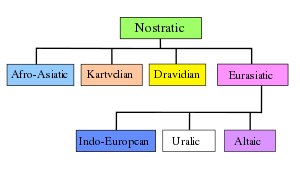
Nostratiske sprog
En phylogenetisk oversigt over nostratiske sprog (af Bomhard, 2008).
Nostratiske sprog er en hypotetisk sproglig storæt, hvortil mange forskellige sprogfamilier i Europa, Nordafrika og Asien måske hører. Betegnelsen er international, men stammer fra den danske sprogforsker Holger Pedersen, der benævnte den efter det latinske ord nostras 'vore landsmænd'.